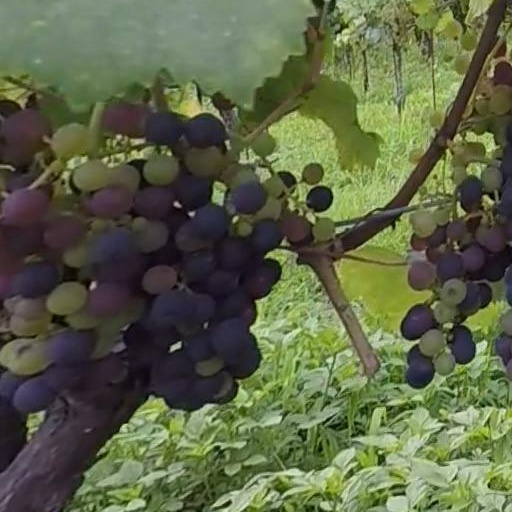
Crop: grape